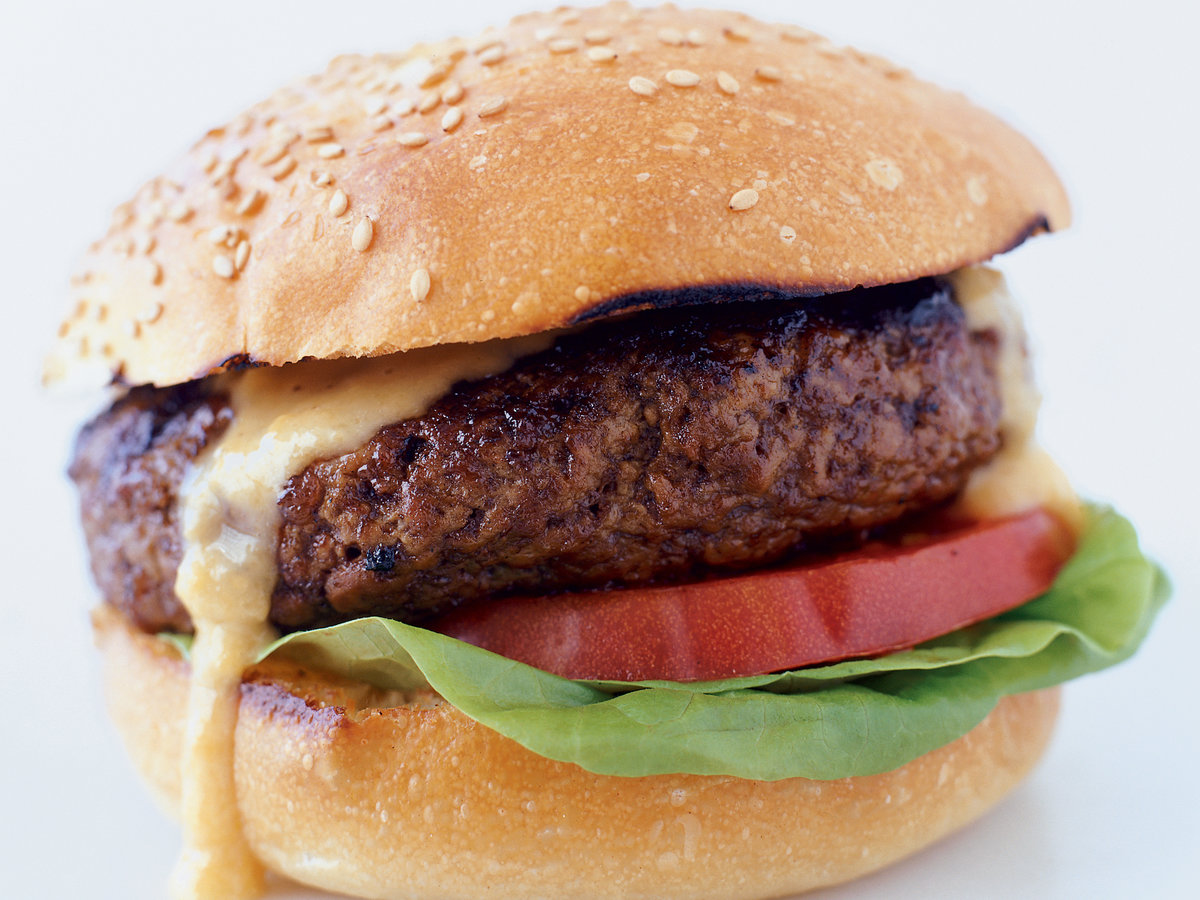
Dish: burger